Marble Palace (Tehran)

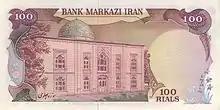

Besides these events the Shah also survived an assassination attempt at the palace on 10 April 1965 perpetrated by an Iranian soldier. Following this event which is known as the Marble Palace Plot the palace was no longer in use and was made by the Shah a museum on 20 June 1970.